Arthur Monroe Free House

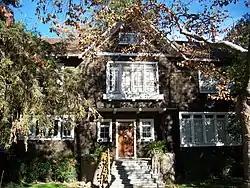

The Arthur Monroe Free House in San Jose, California is a Craftsman-style how which was listed on the National Register of Historic Places in 2002. It is located at 66 South 14th Street, which previously was 66 South Priest Street.